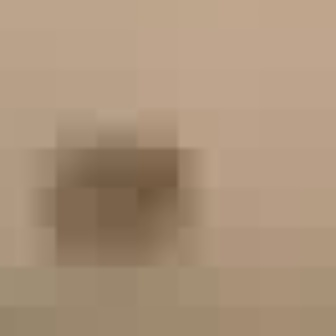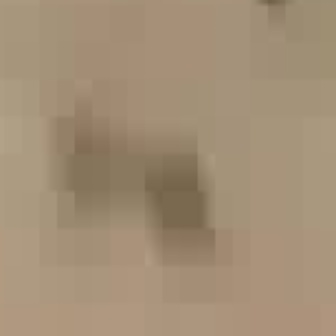
  Please identify the target specified by the bounding box [9,63,167,221] in the first image and locate it in the second image. Return the coordinates in [x_min,y_min,x_max,y_max] format.
Answer: [44,92,206,256]